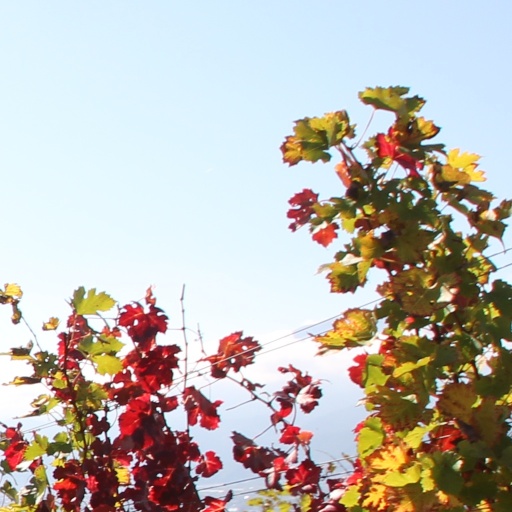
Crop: grape